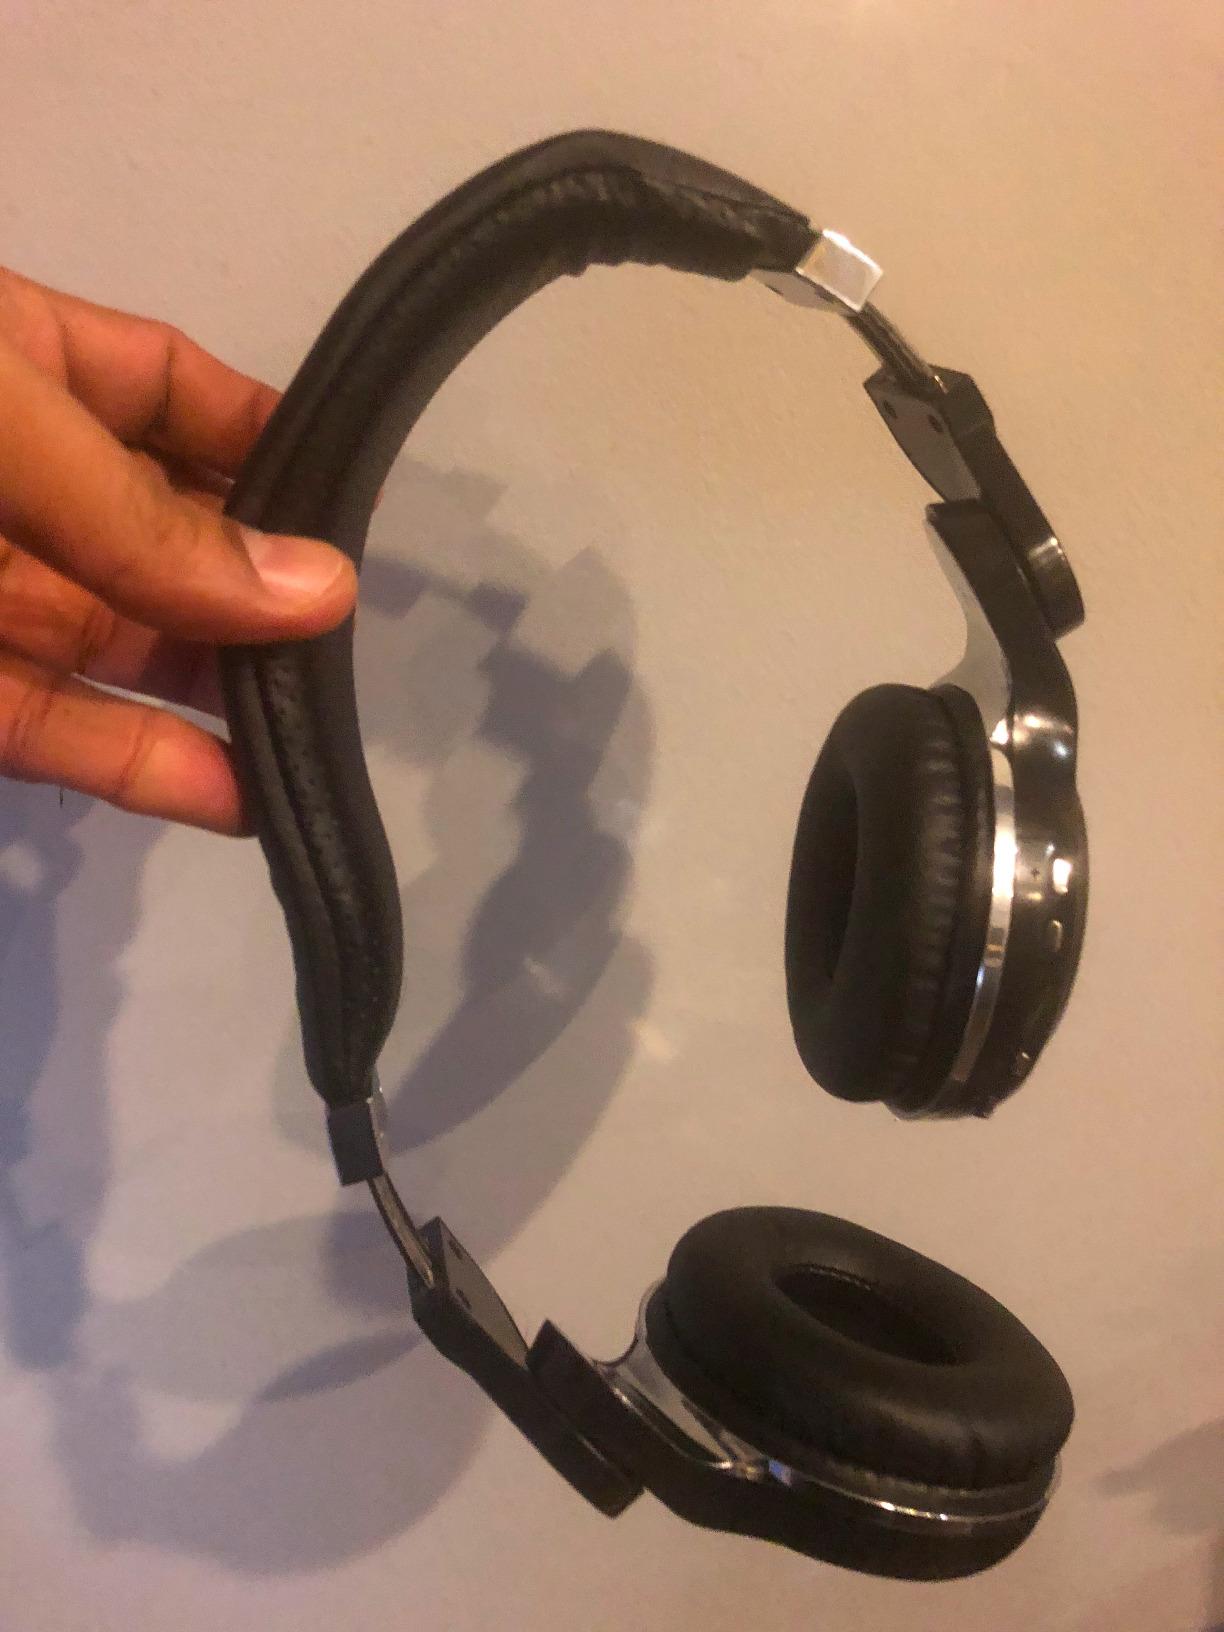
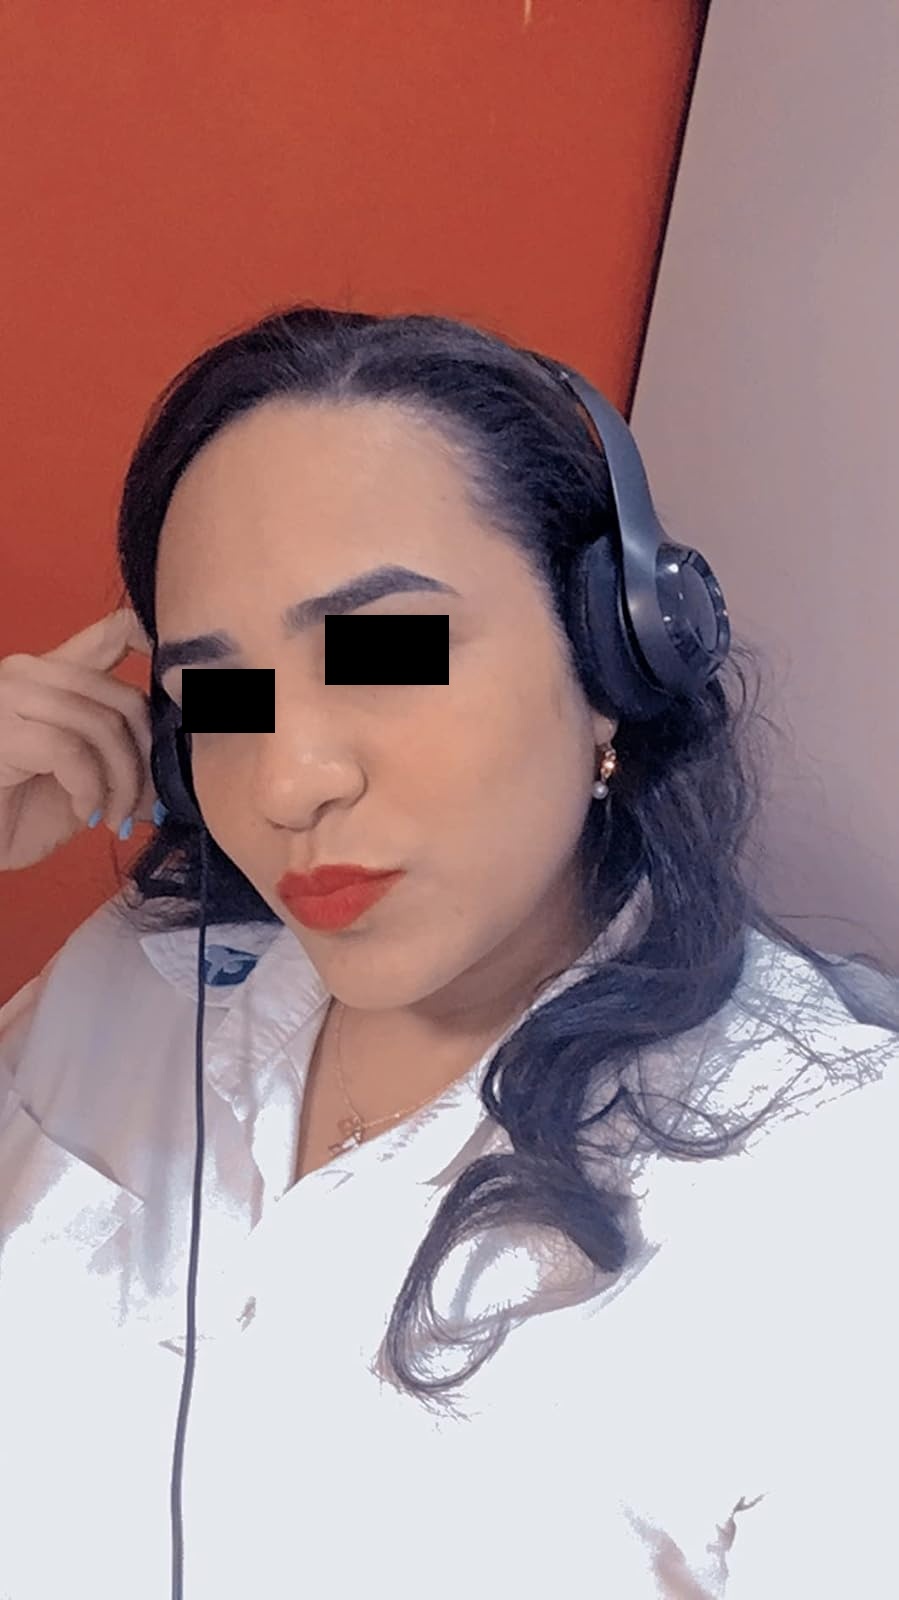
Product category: headphones
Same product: no